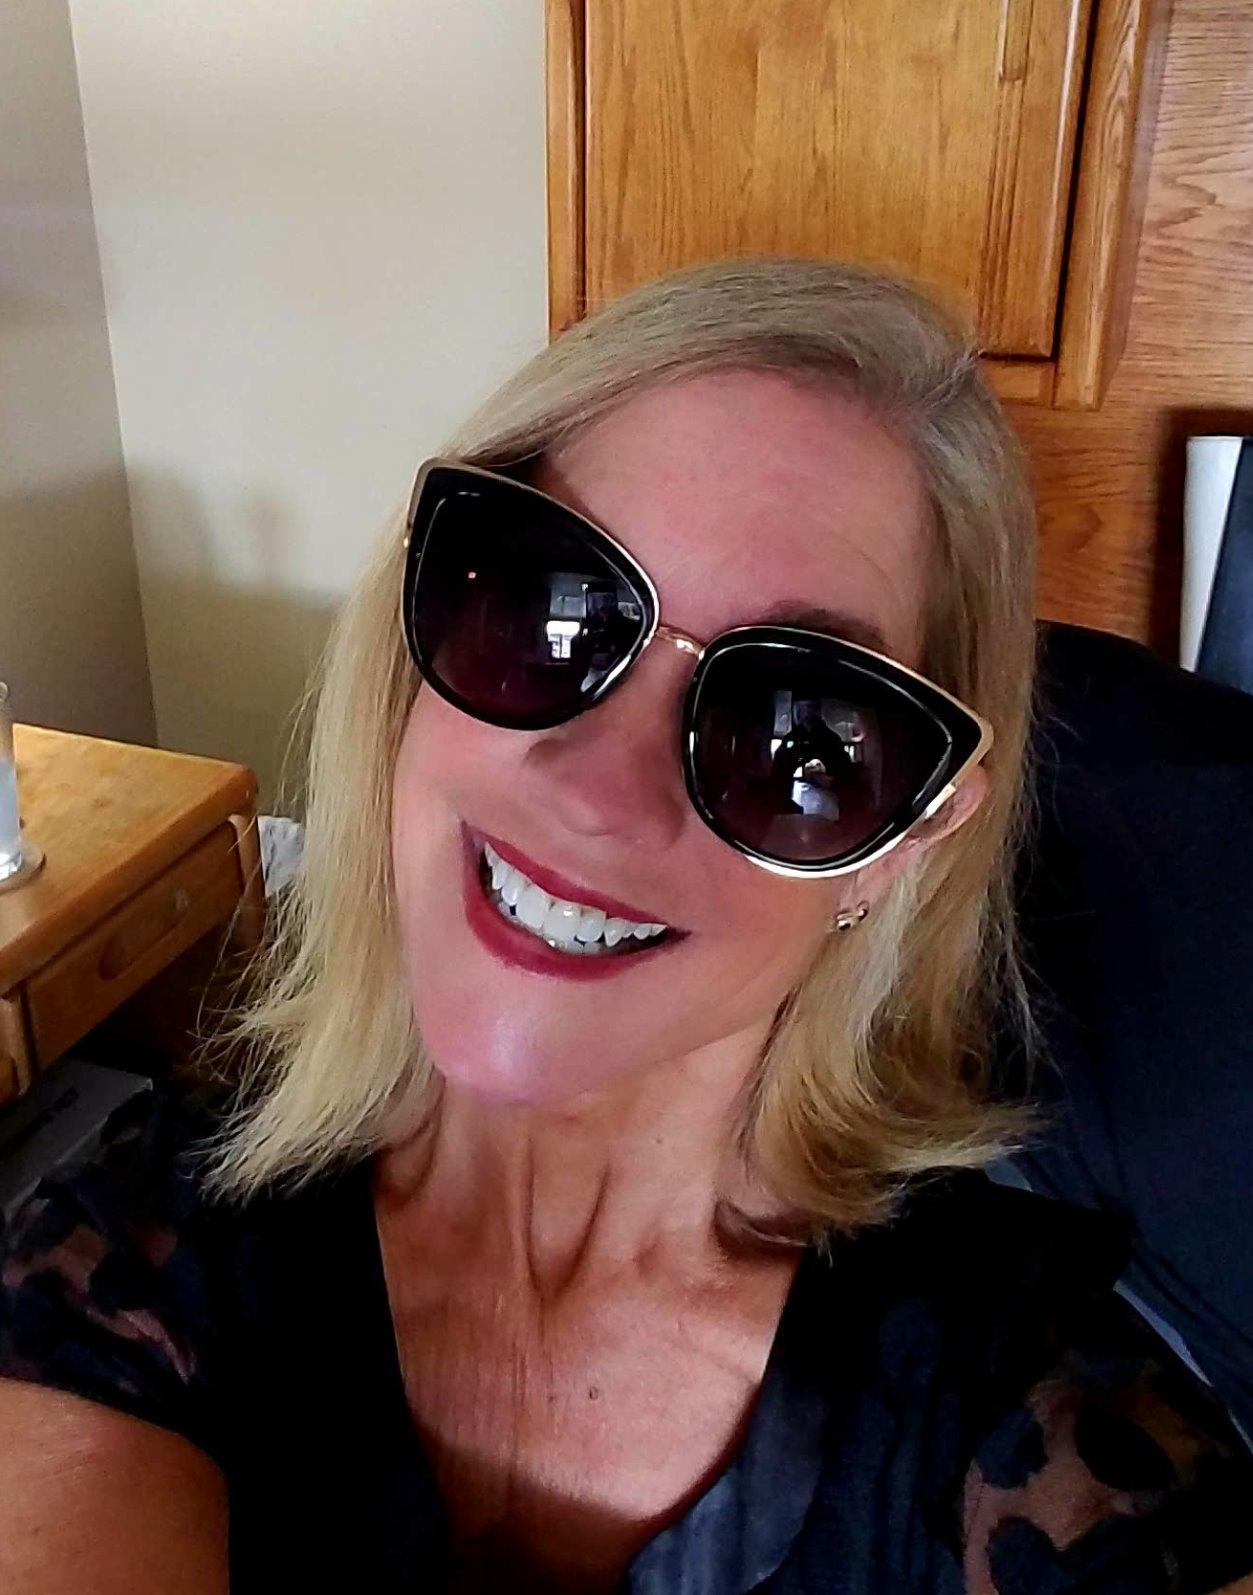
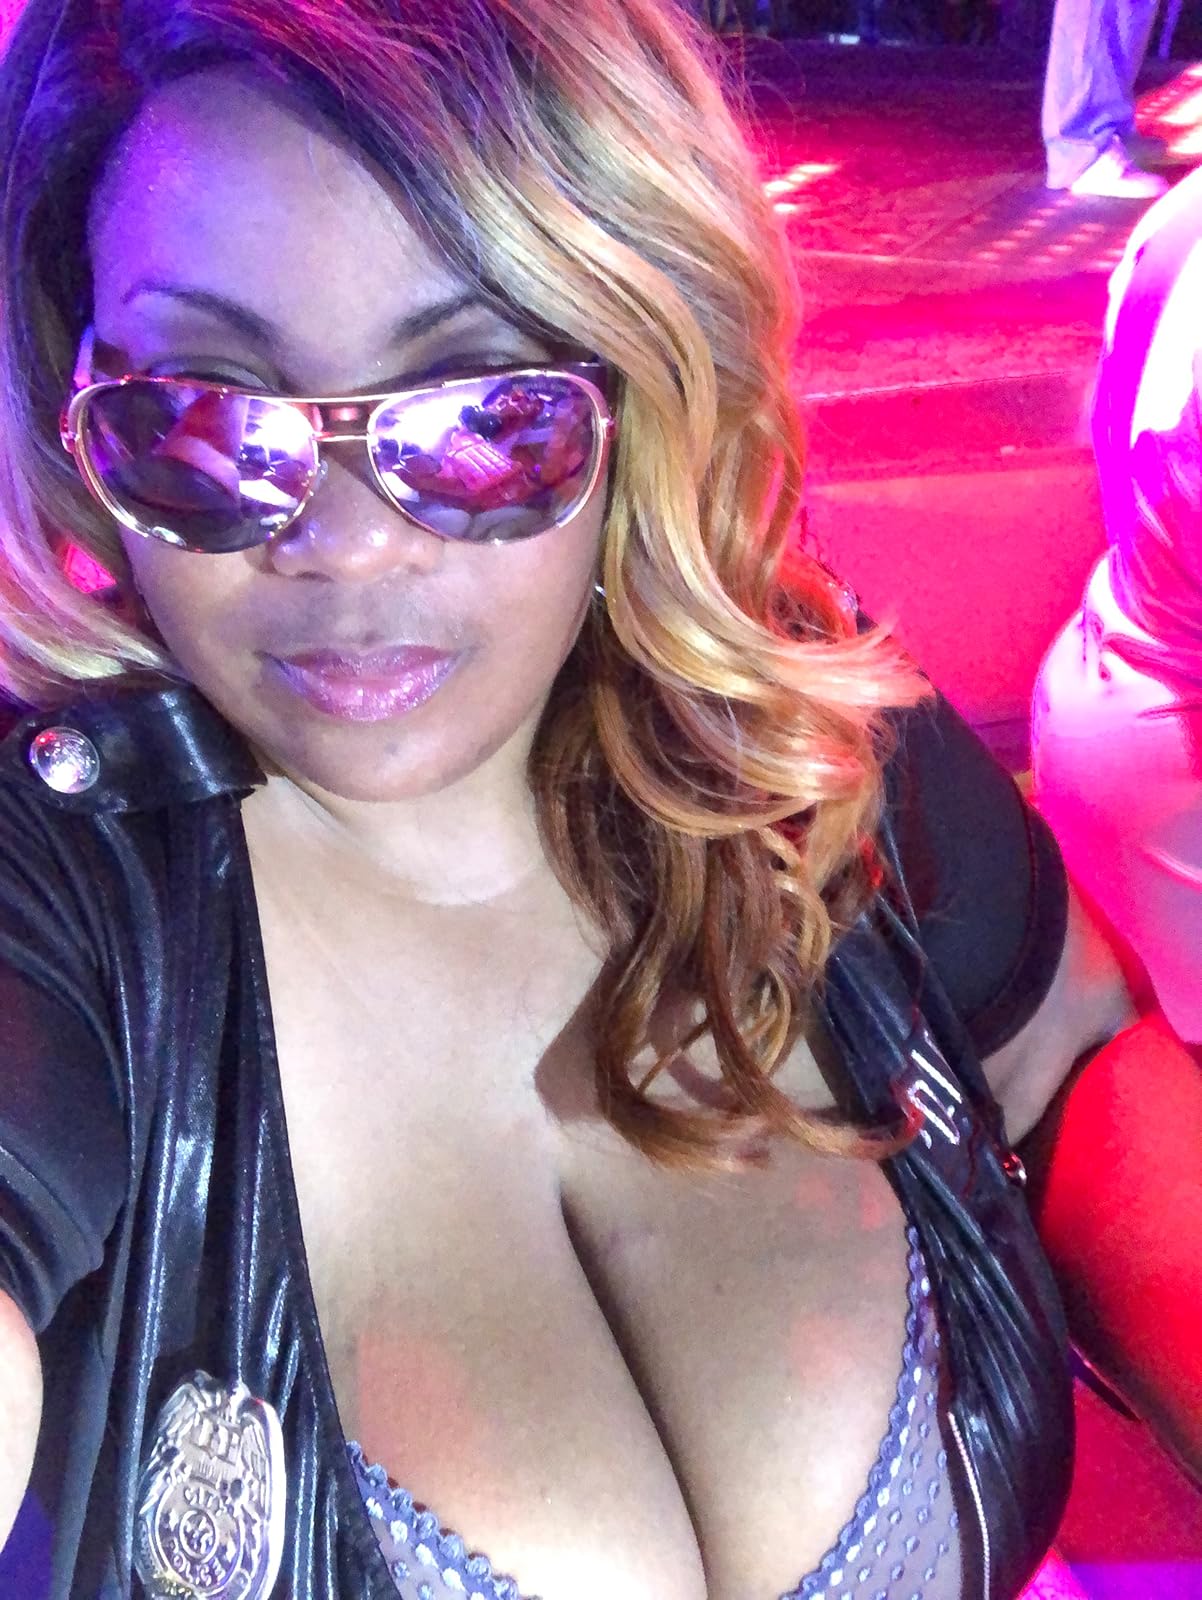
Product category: accessories_sunglasses
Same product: no